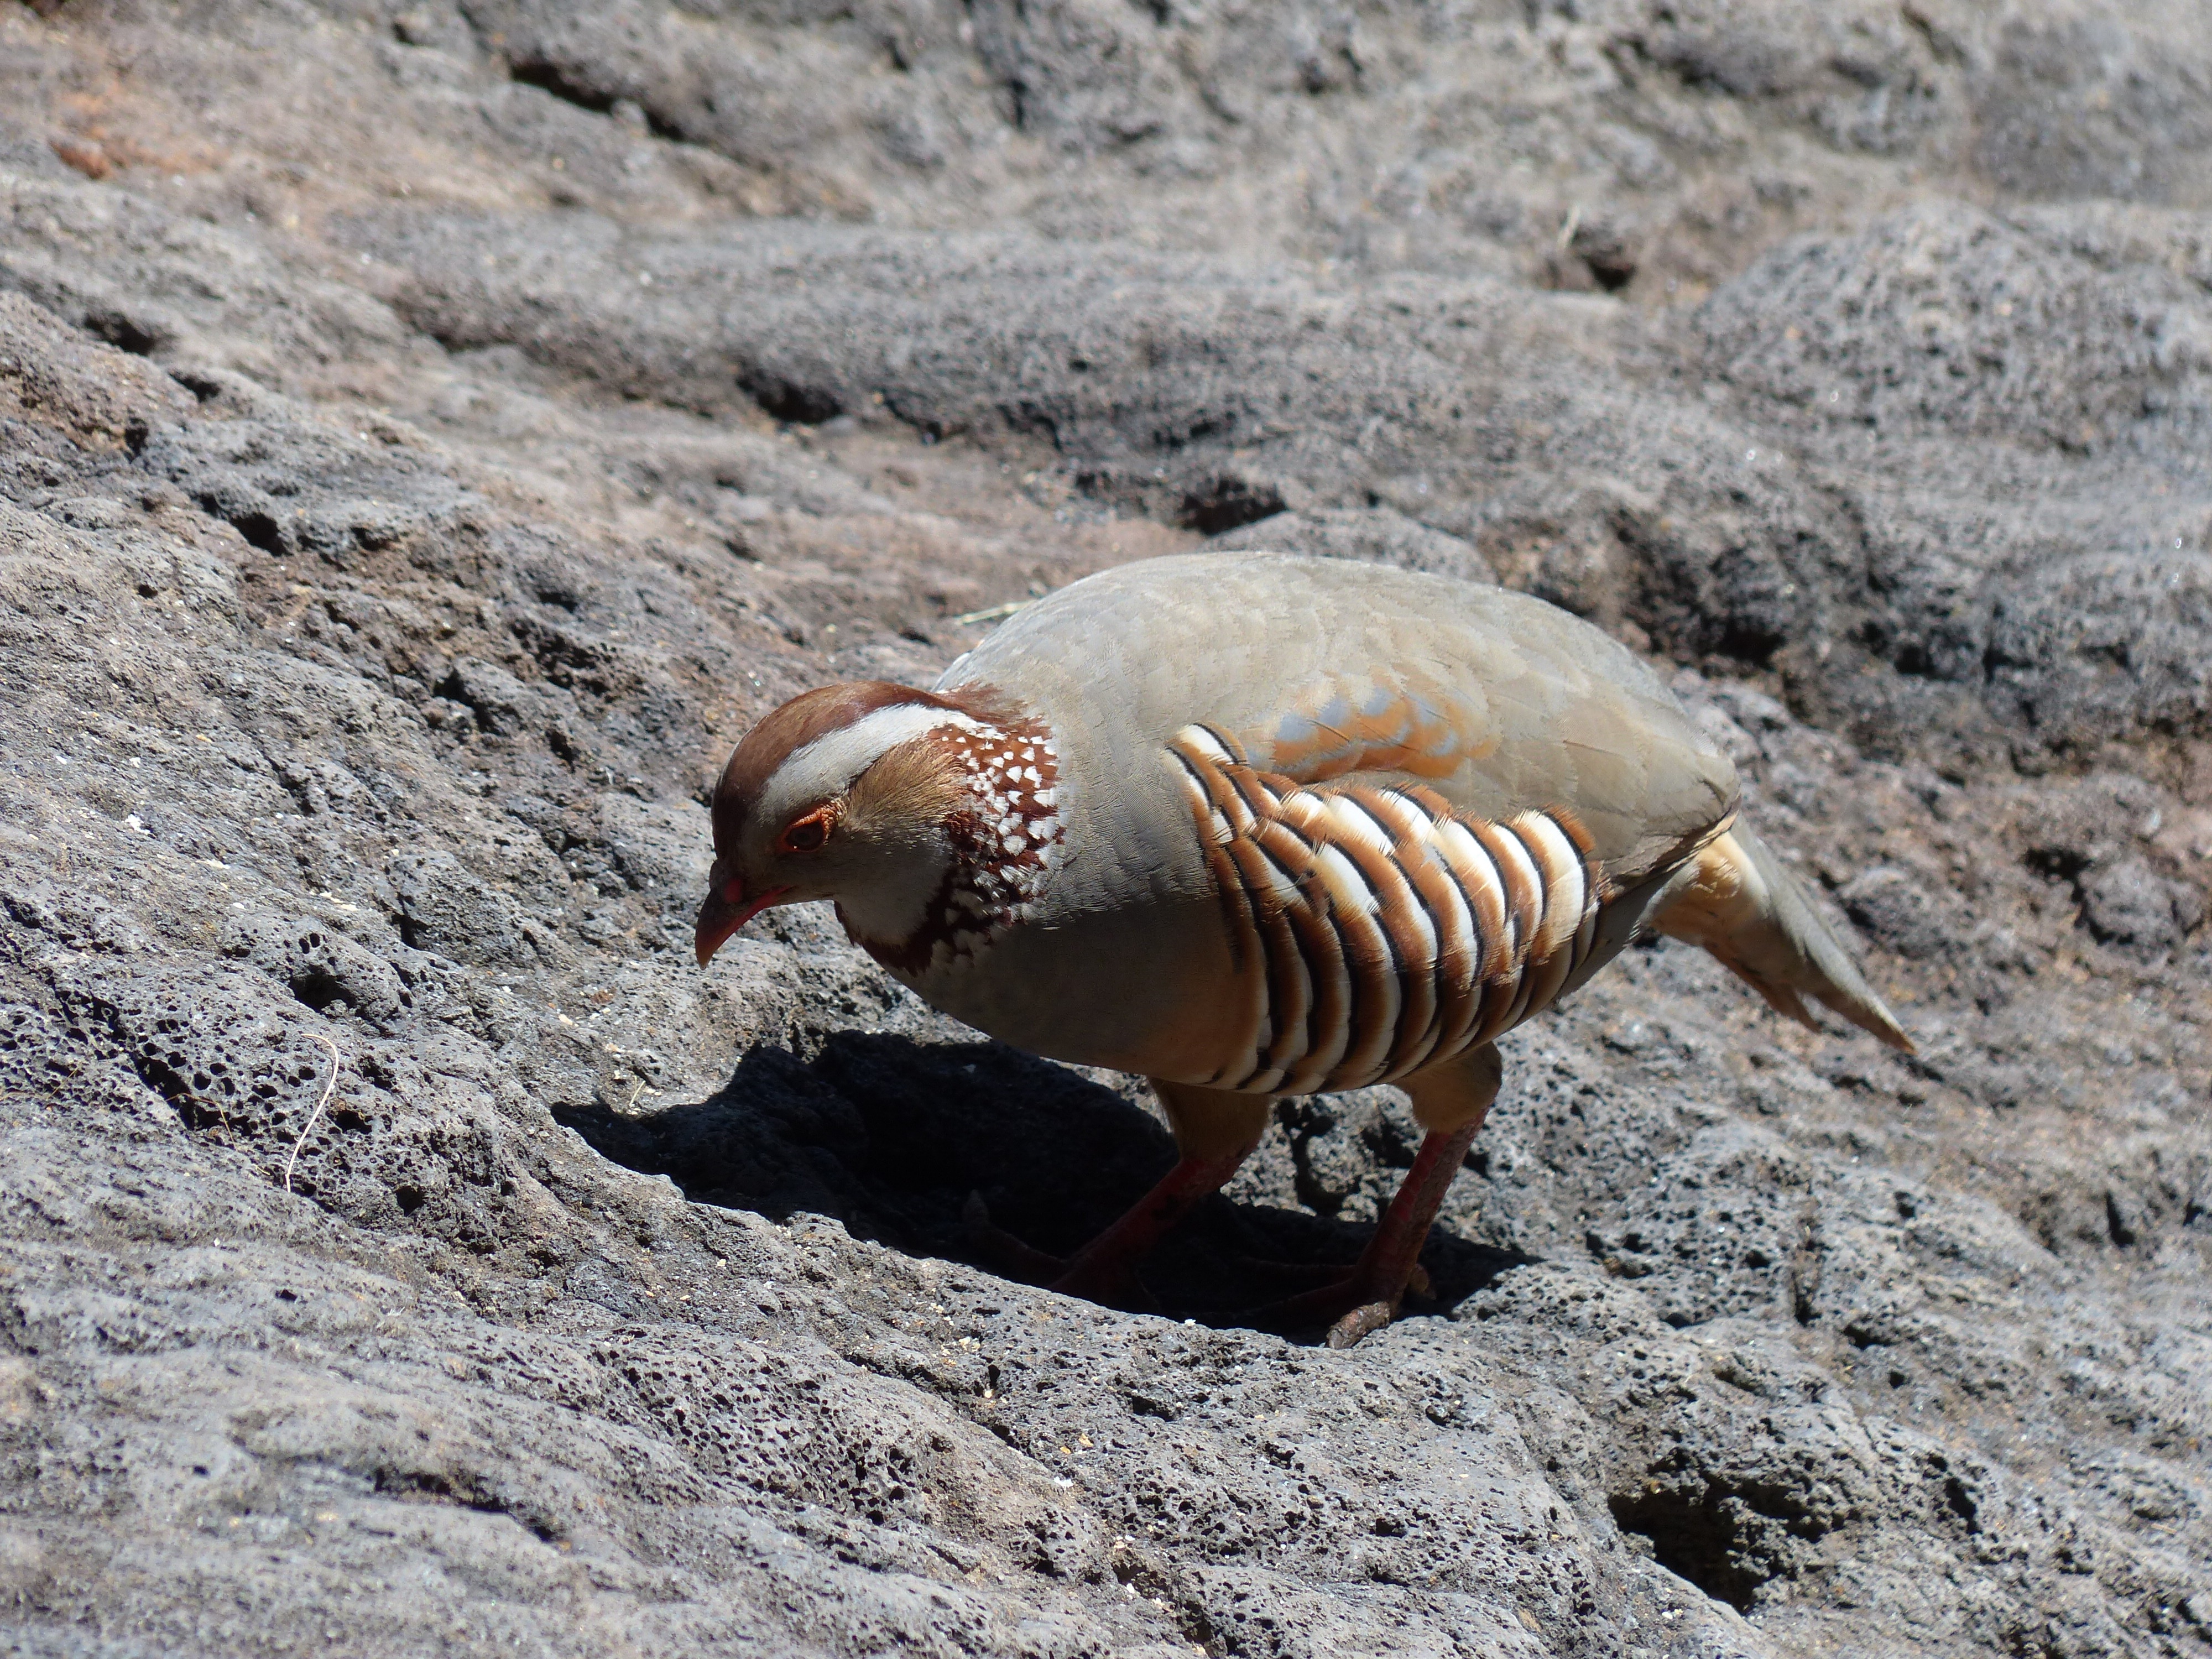
bird, animal, wildlife, chicken, fauna, galliformes, species, phasianidae, pheasant like, rock chicken, alectoris barbara